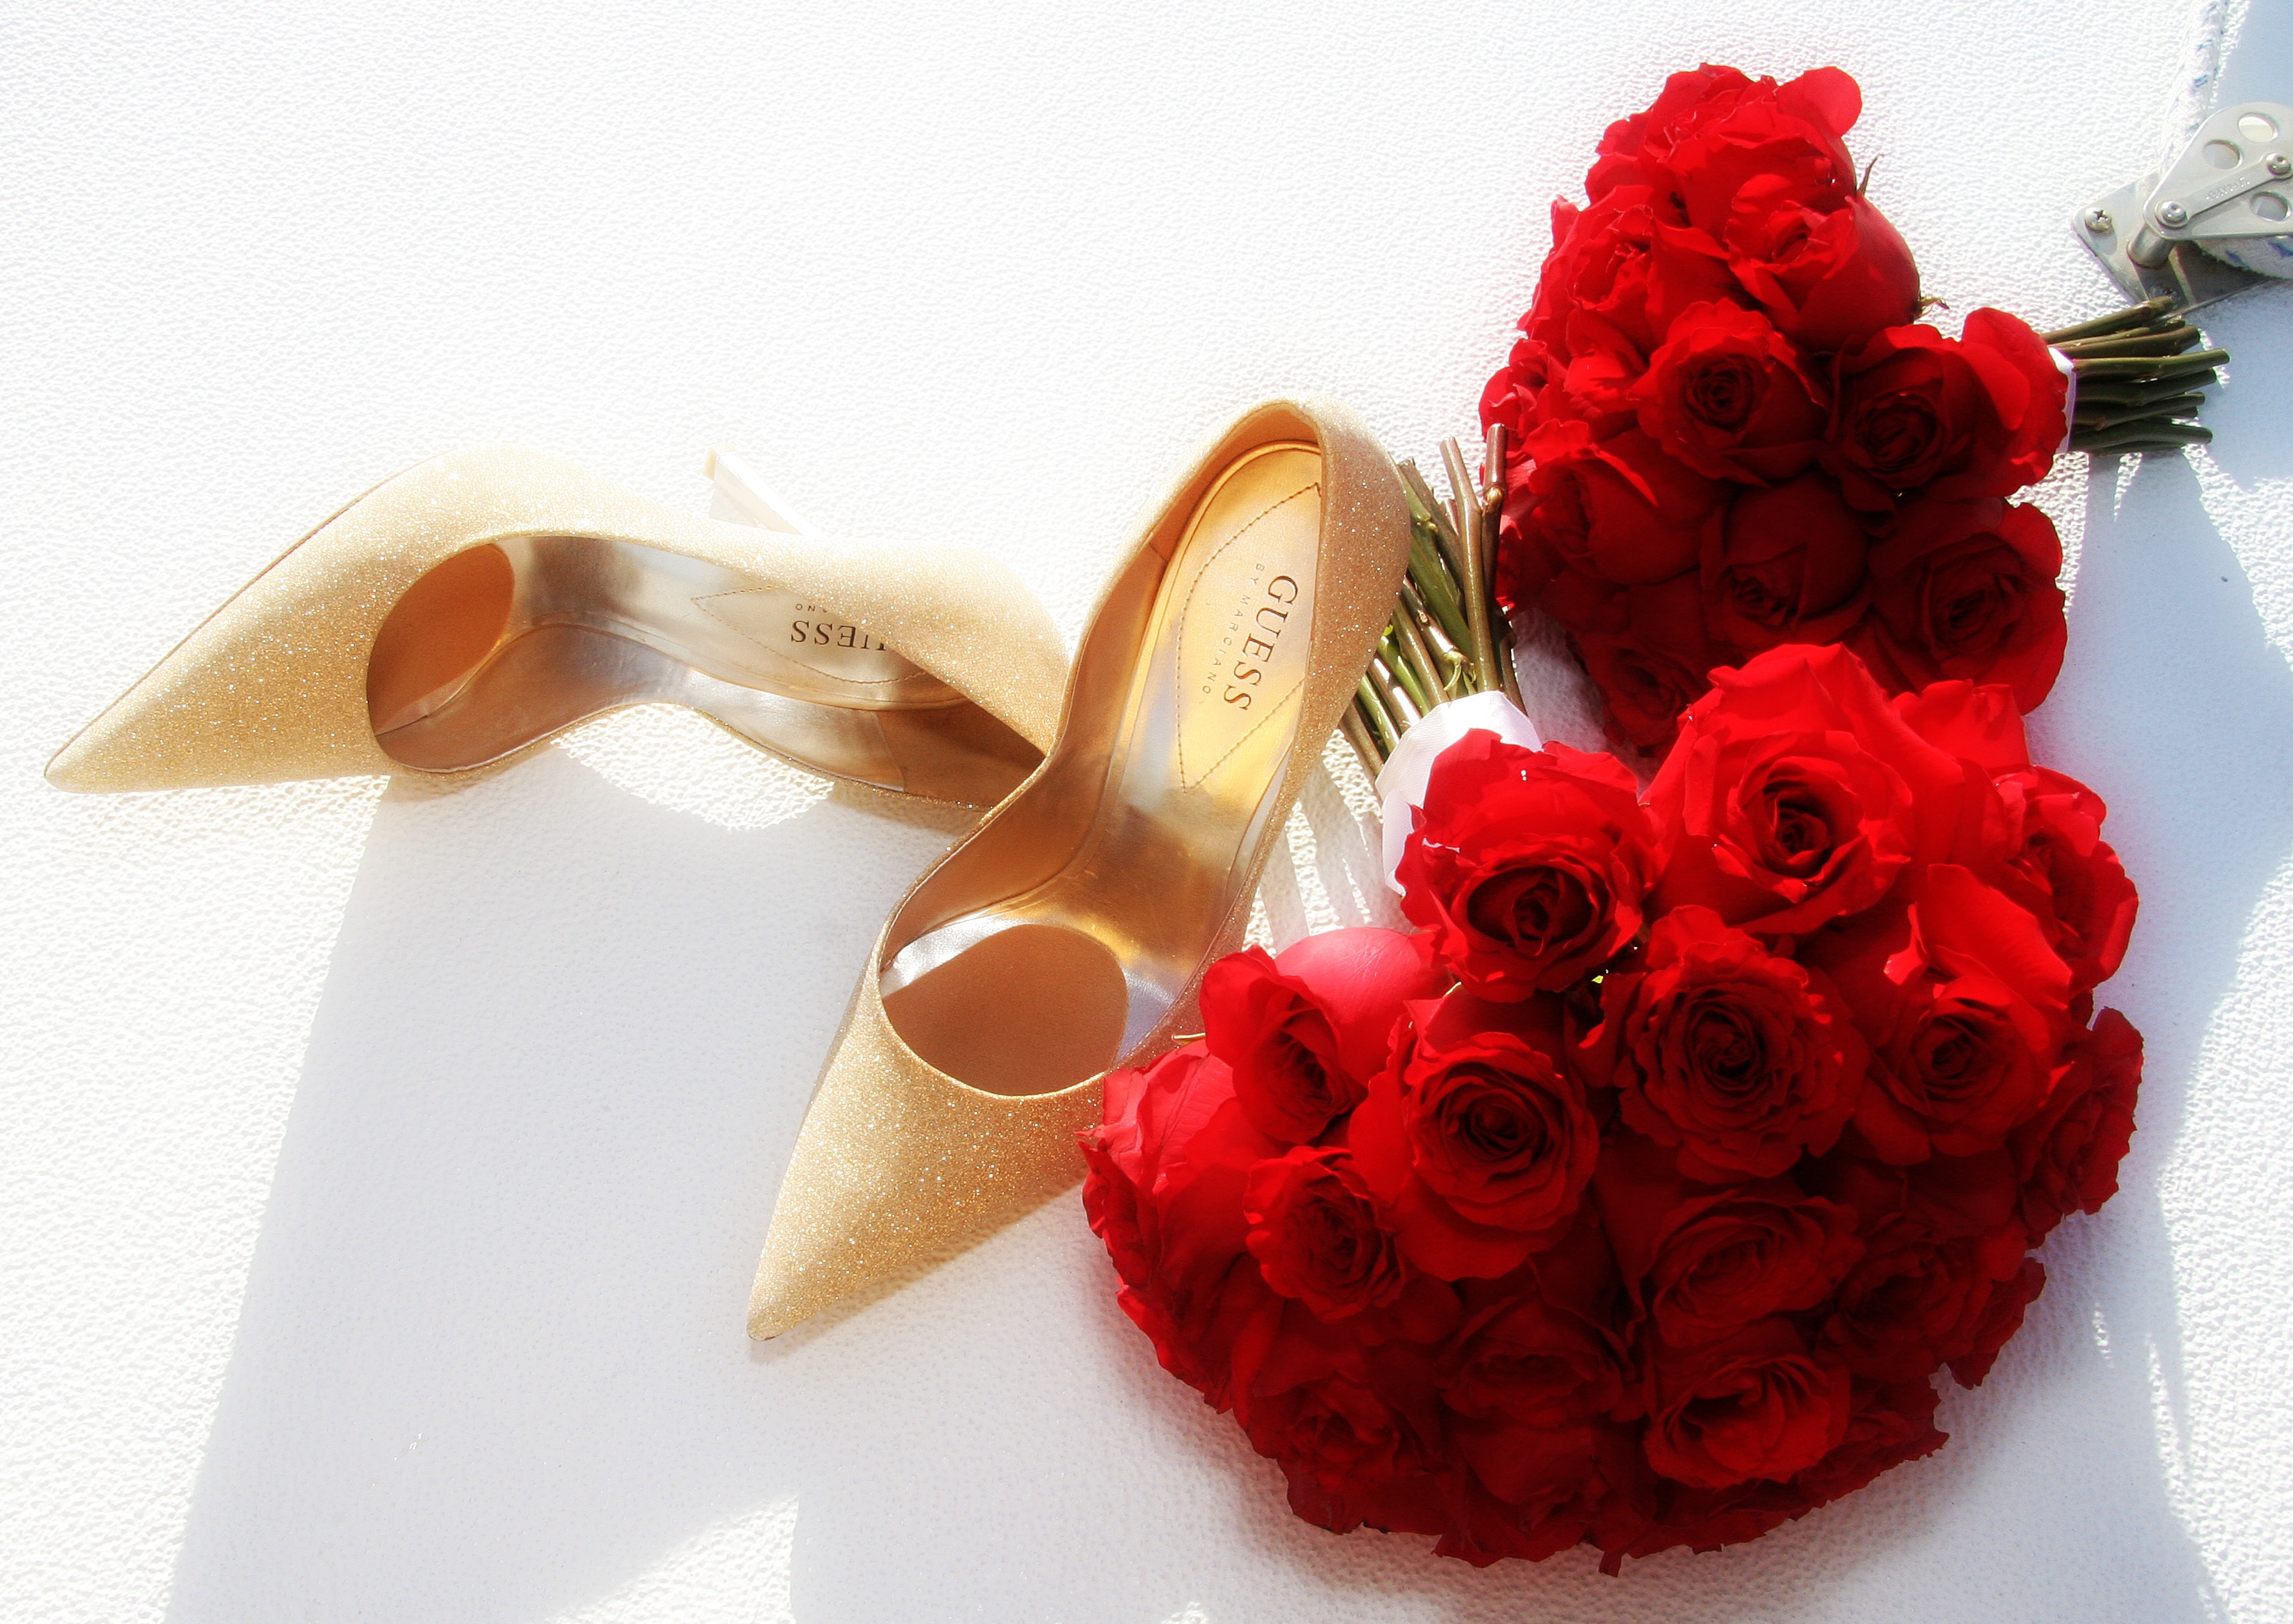
plant, flower, petal, heart, bouquet, red, romantic, wedding, roses, shoes, gold, floristry, bridal, valentine's day, flowering plant, flower bouquet, cut flowers, land plant